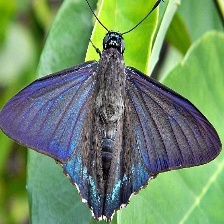
Species: MANGROVE SKIPPER